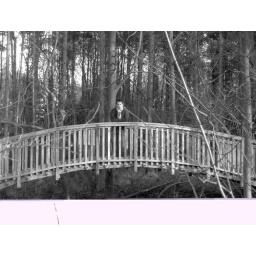
bridge over troubled water